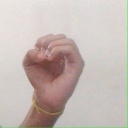
अक्षर: ऊ